Iraq

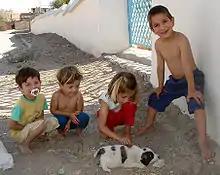

After the end of the Iraq War, Iraq sought and strengthened regional economic cooperation and improved relations with neighboring countries. On 12 February 2009, Iraq officially became the 186th State Party to the Chemical Weapons Convention. Under the provisions of this treaty, Iraq is considered a party with declared stockpiles of chemical weapons. Because of their late accession, Iraq is the only State Party exempt from the existing timeline for destruction of their chemical weapons.